Thijs Roks

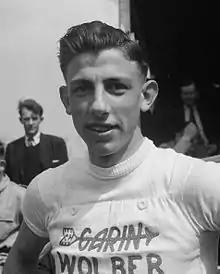
Thijs Roks in 1952

Thijs Roks (30 November 1930 – 7 February 2007) was a Dutch racing cyclist. He rode the Tour de France in 1952–1954 with the best result of 29th place in 1953; that year he finished in third place at the first stage of the Tour. He competed in the Giro d'Italia four times (1952–1955), and won the road race at the national championships of 1955.